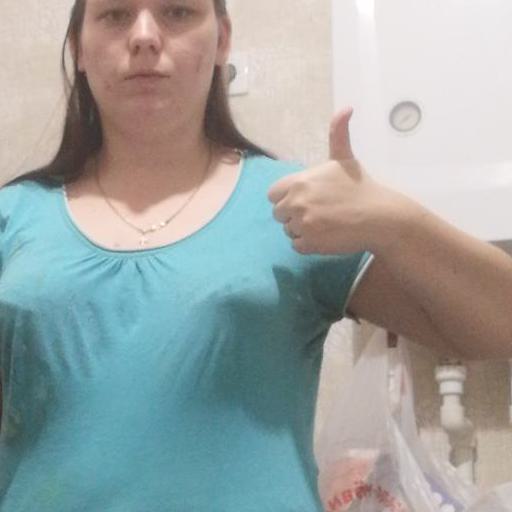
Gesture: like